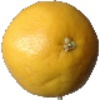
Label: white_grapefruit